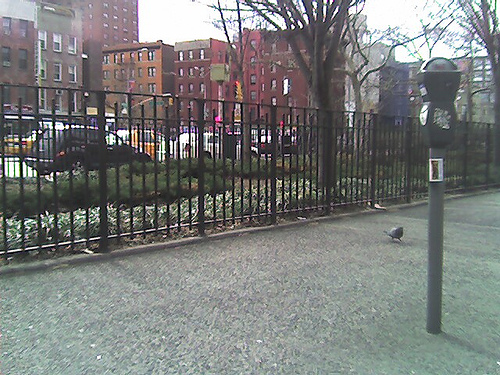
user: Given an image and a question. Answer the question in a short answer. Question: What do people usually put into the meters? Short Answer:
assistant: coin